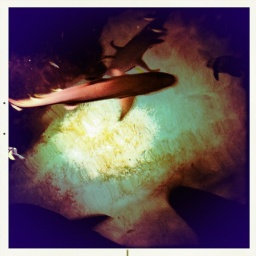
Visited the Brighton Sea Life centre with Natalie, Jeremy &amp;amp; Bethany and rode the glass floor boat over the sharks.